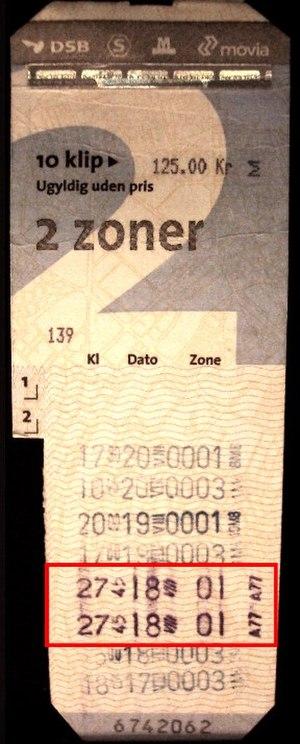
Le système horaire sur 24 heures est une convention de mesure du temps dans laquelle le jour est divisé en 24 heures, de 0 à 23.